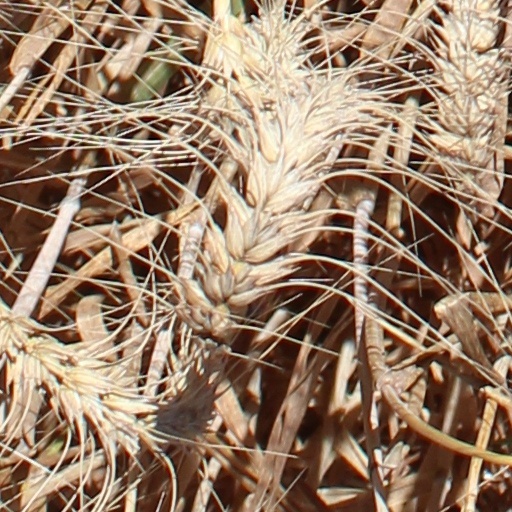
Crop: wheat